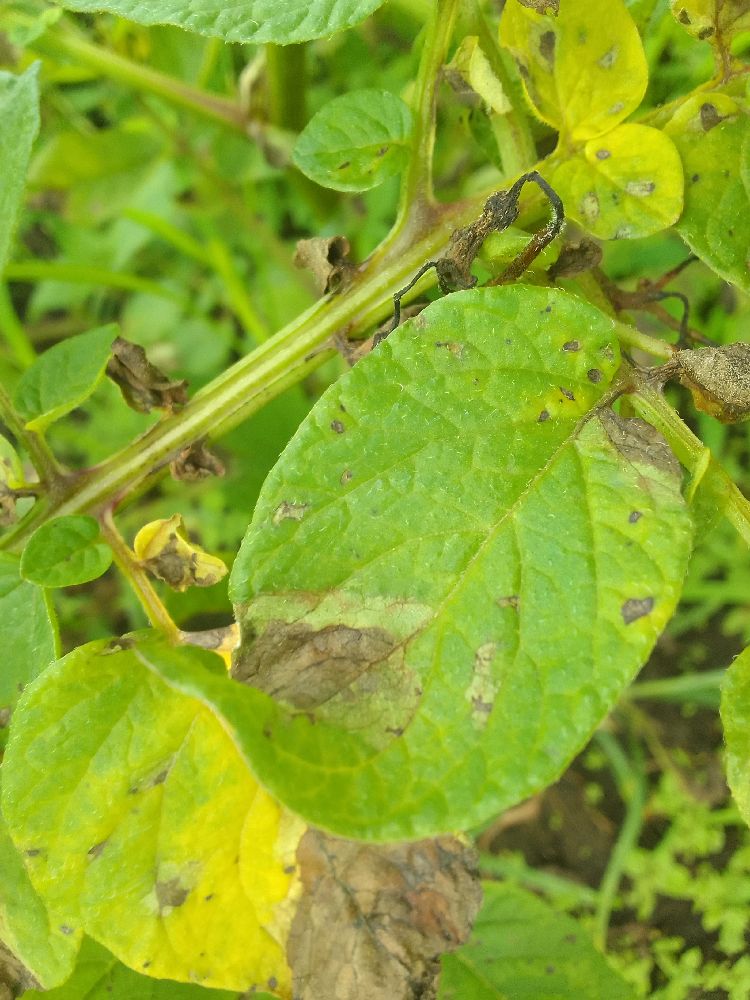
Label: Late blight